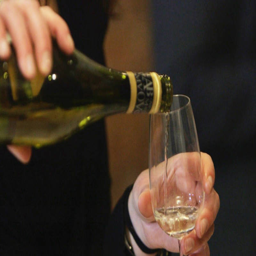
white wine being poured into a glass